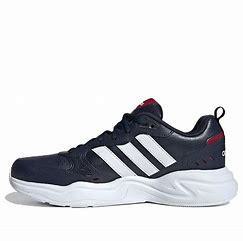
Brand: adidas
Model: neo Adidas NEO Strutter